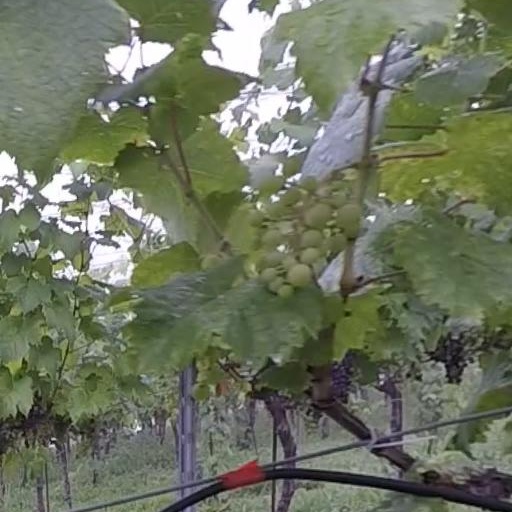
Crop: grape